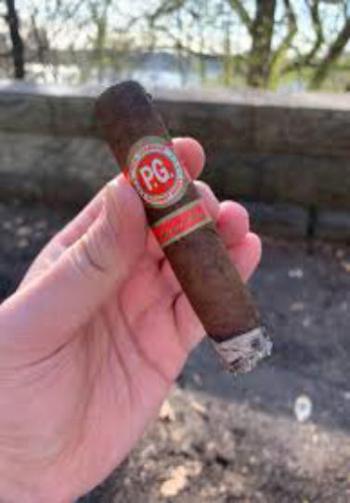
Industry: Necessities